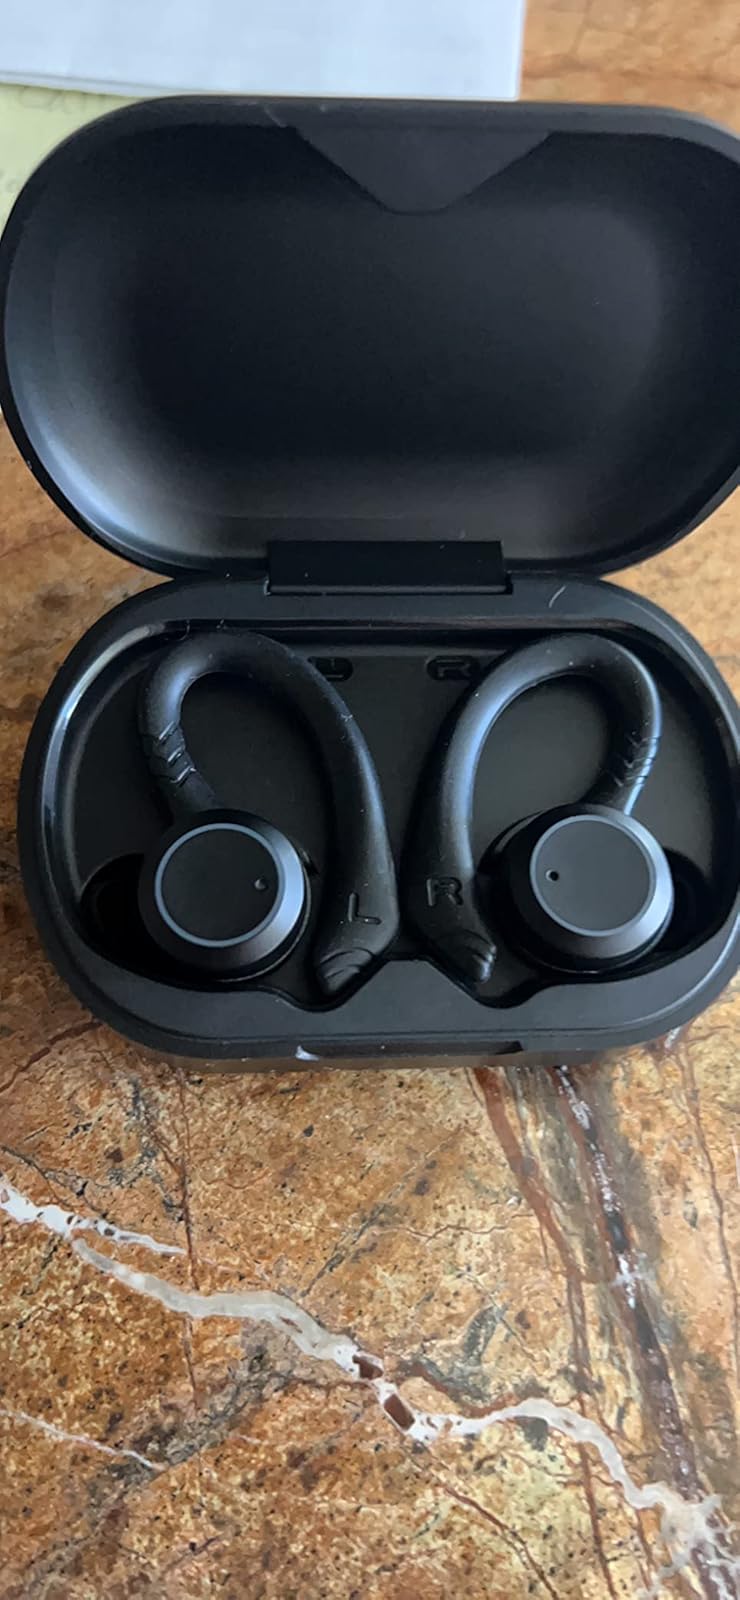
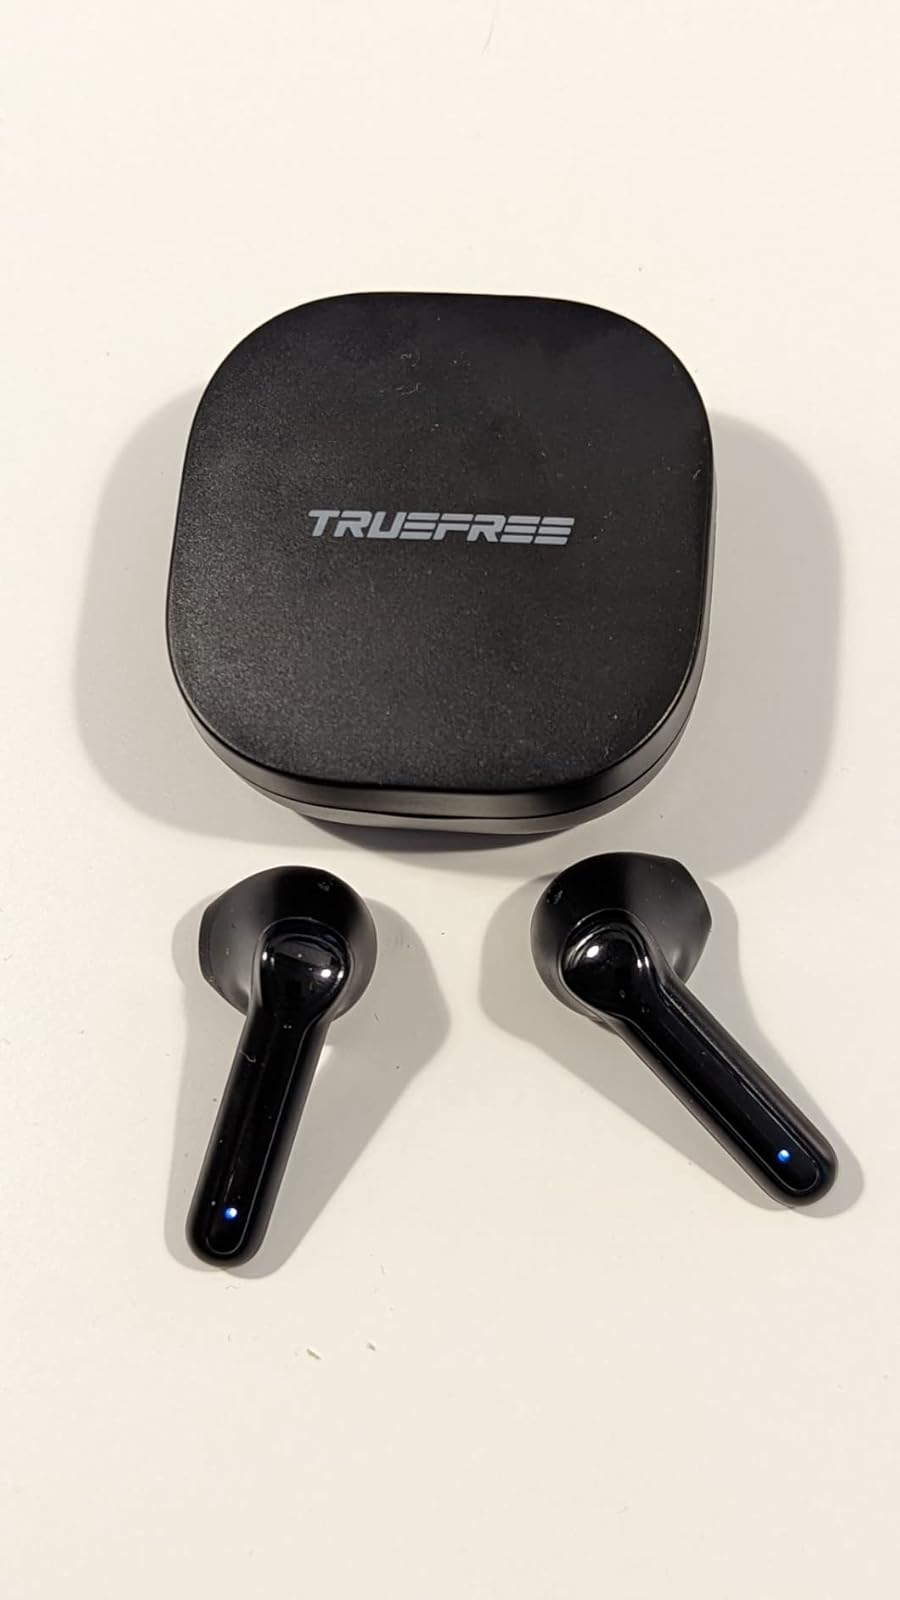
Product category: earbuds
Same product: no